Age of Empires III

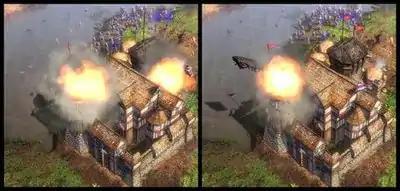
Example demonstrating Havok graphical production in "Age of Empires III." Building collapses are not pre-recorded animations. A troop of 6 cannon units and 44 rodeleros attacking a fort. The building initially collapses in two different ways in two different games. (1) First image: two explosions, smokestack on right side breaks. (2) Second image: one explosion, rooftop on left side breaks.

"Age of Empires III" builds on and introduces new features to the "Age of Mythology" engine, called "Bang! Engine". One new feature is the inclusion of the Havok physics simulation middleware engine on the Windows version and the similar PhysX engine on Mac OS X. This means that many events such as building destruction and tree falls will not be pre-created animations, but will be calculated according to the physics engine, in an innovation for the series. Other graphical features of the game include bloom lighting and support for pixel shader 3.0.